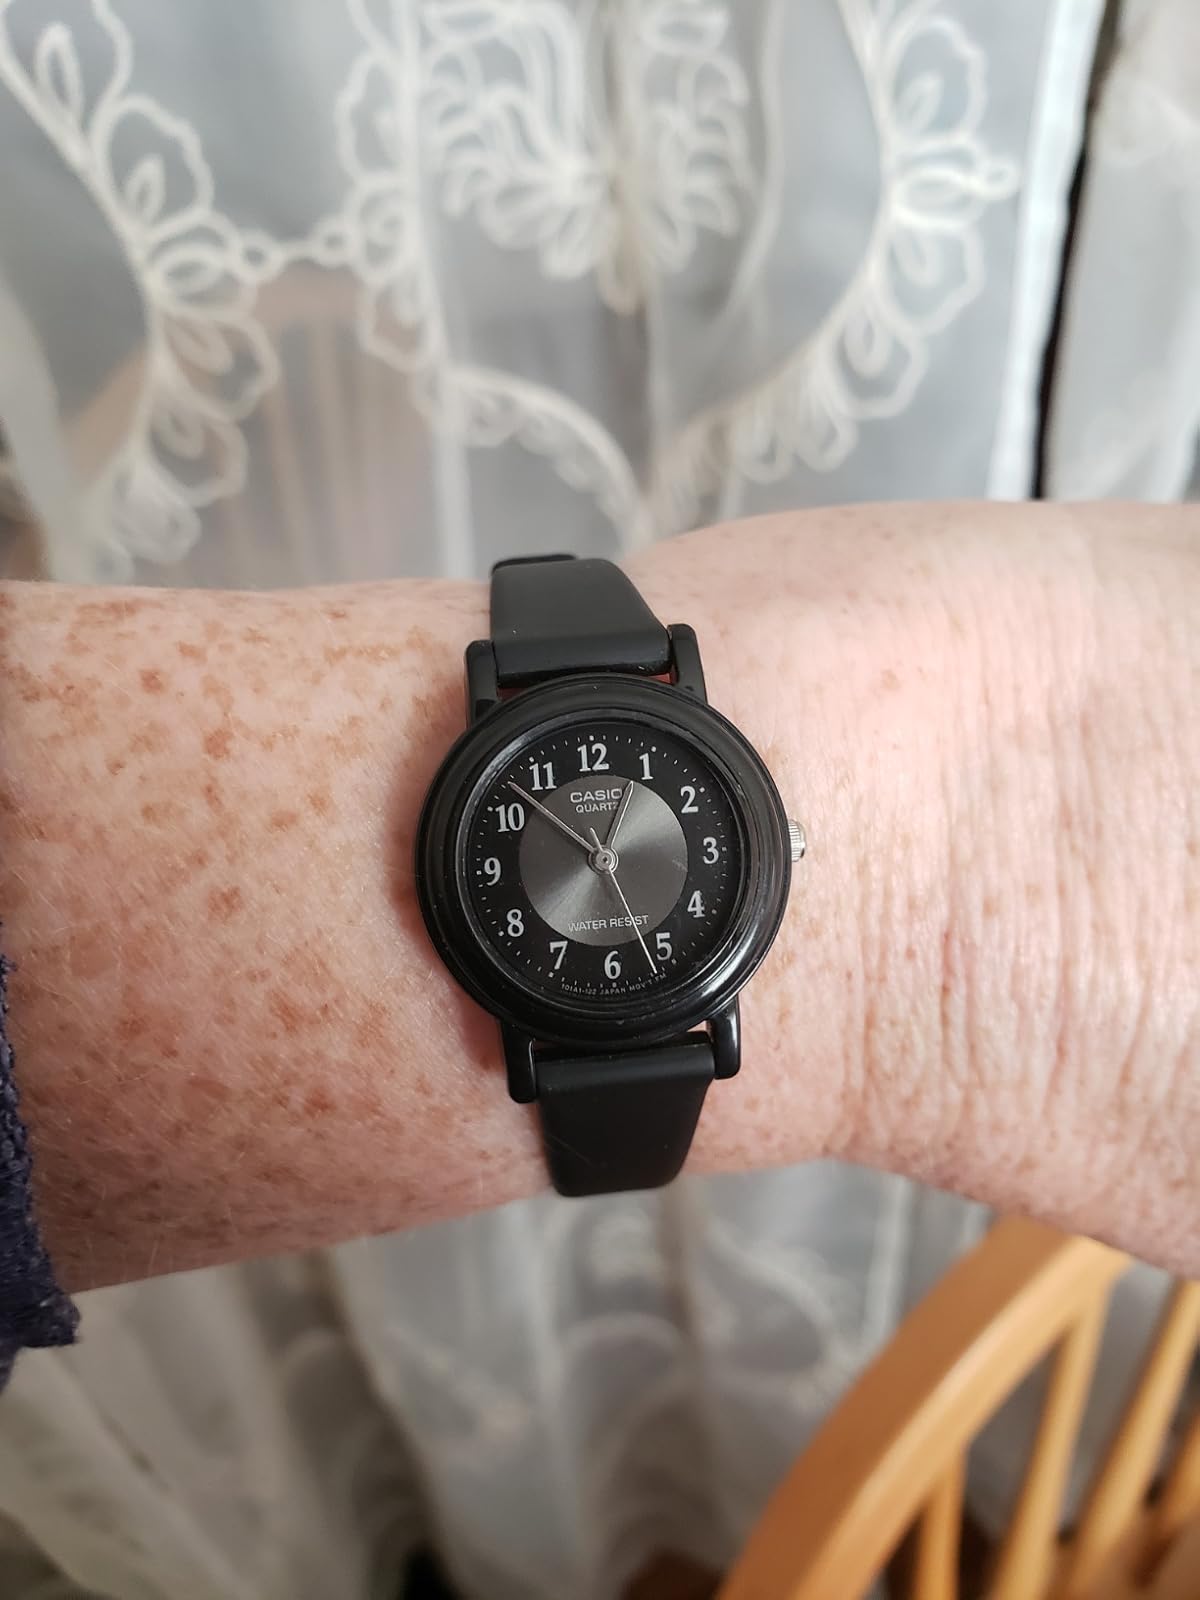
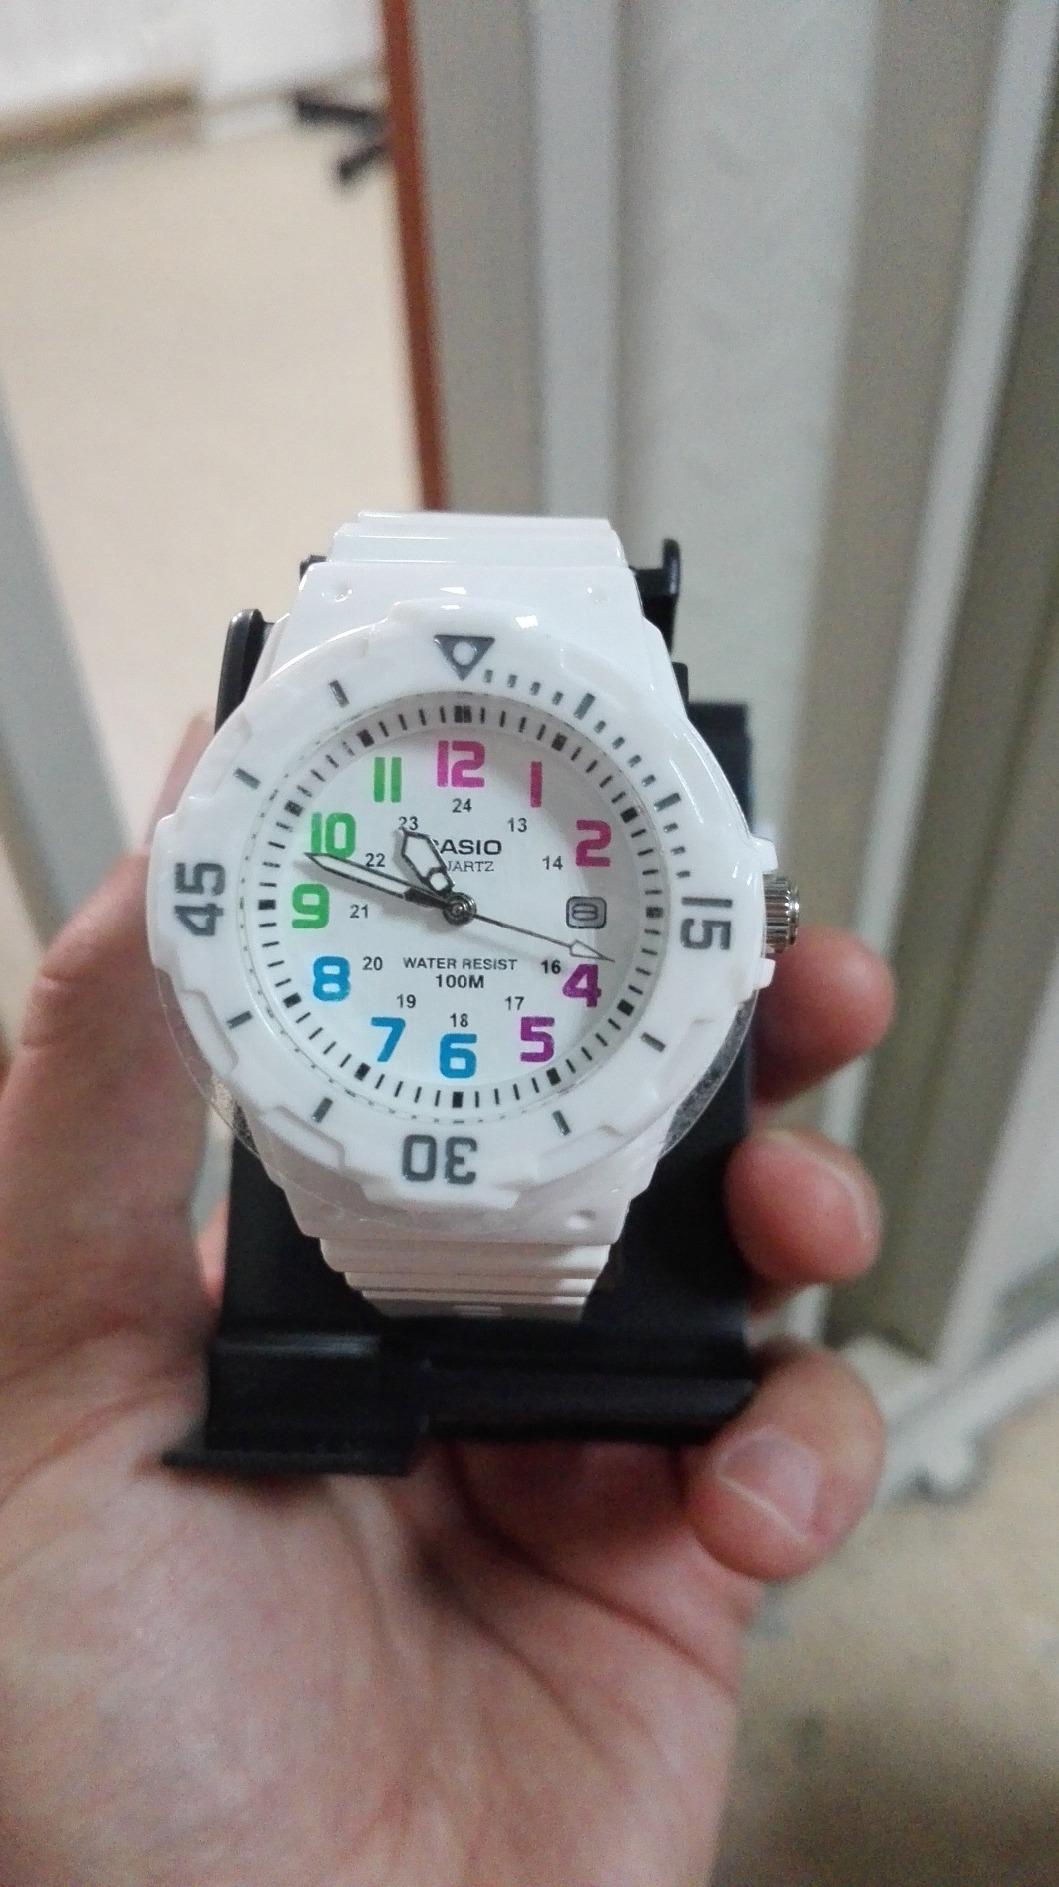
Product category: accessories_watch
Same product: no